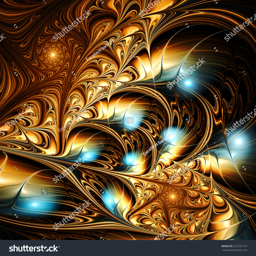
abstract artistic golden light background .